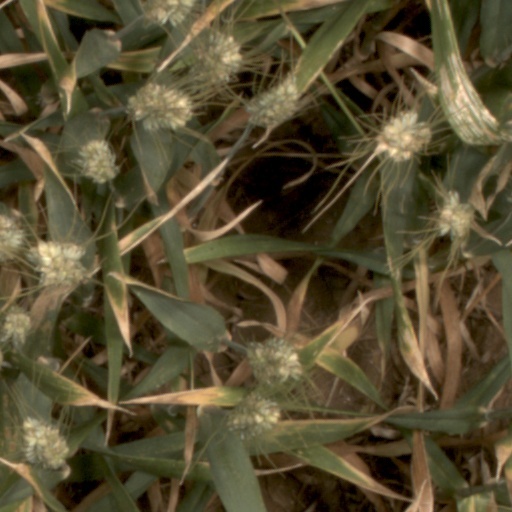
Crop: wheat